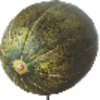
Label: melon_piel_de_sapo